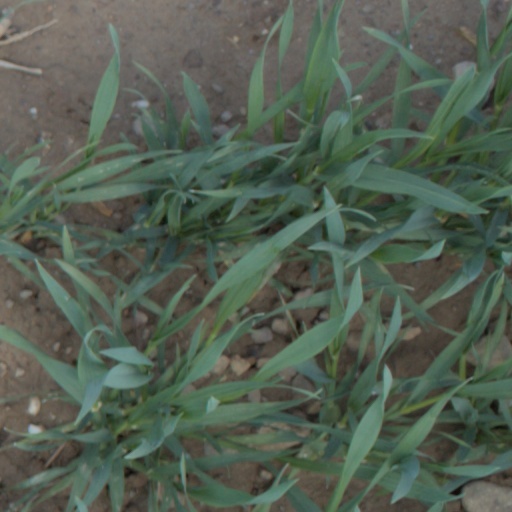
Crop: wheat